Question: Please indicate a possible affordance area of the couch that can be used for sitting
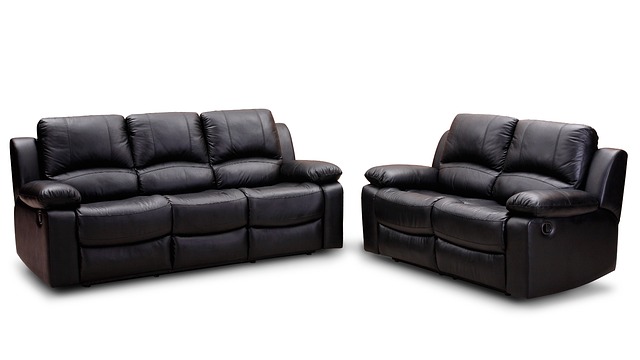
Answer: [360.718, 178.018, 548.469, 224.12]